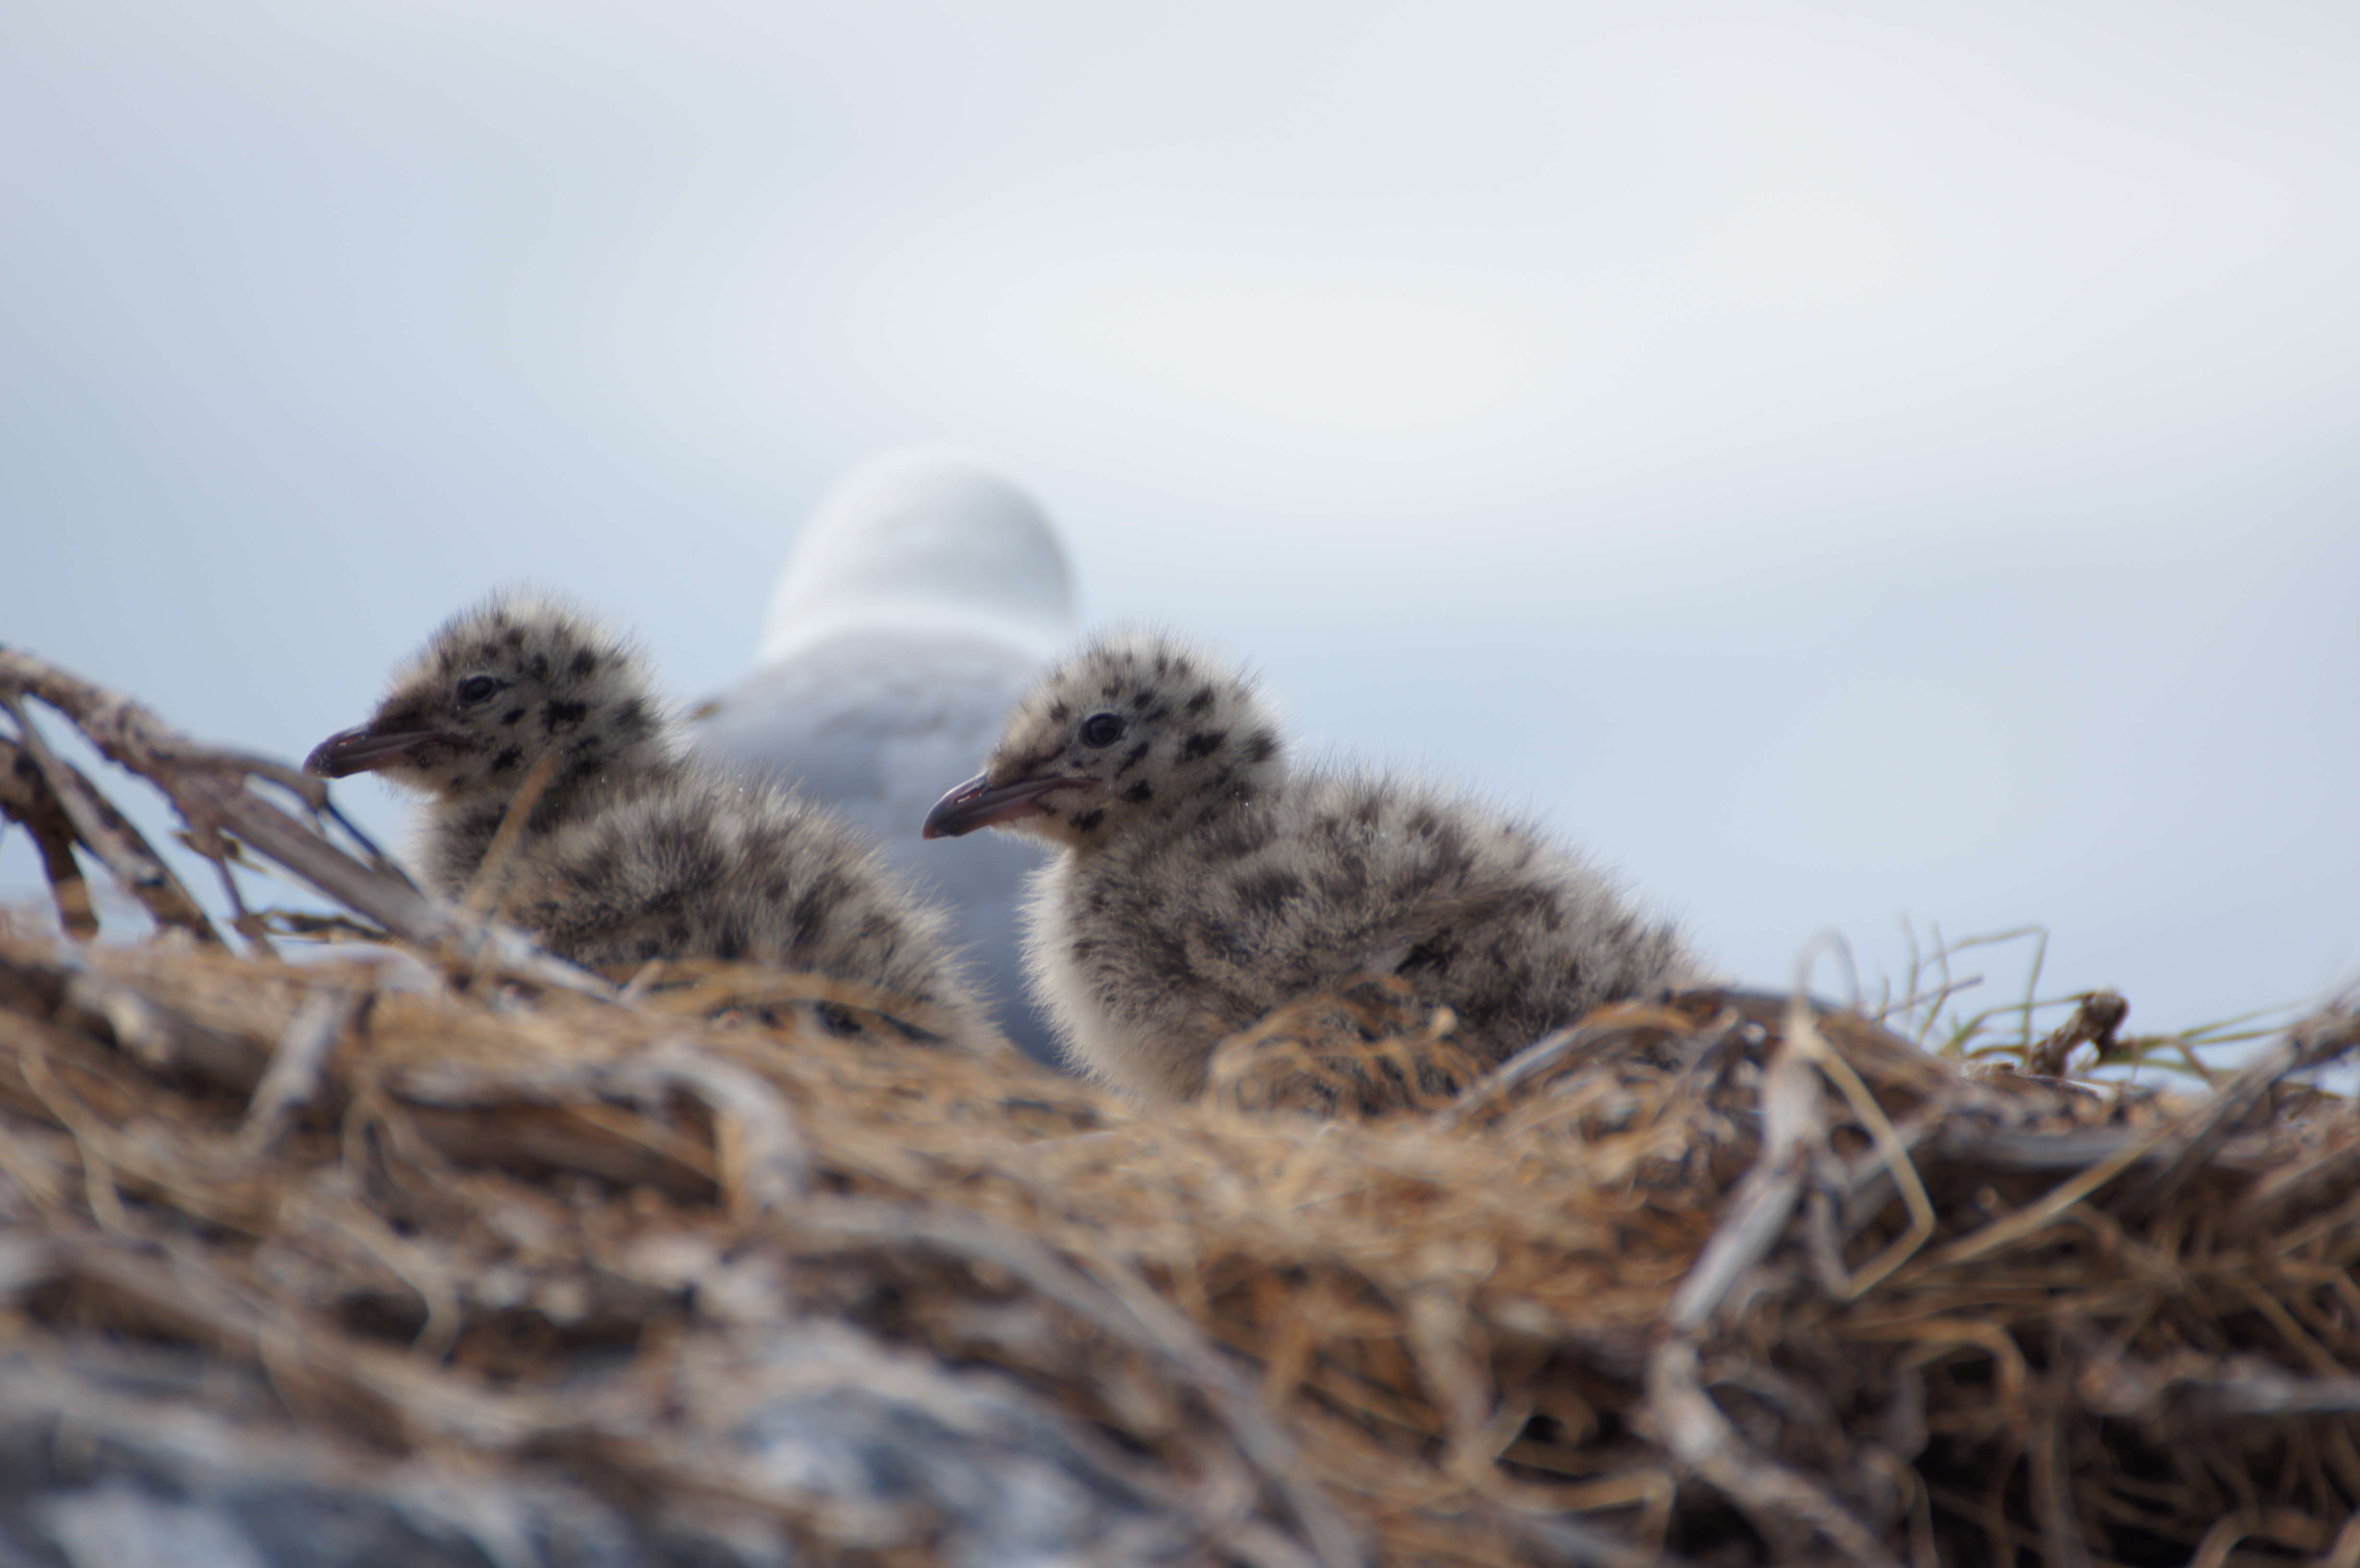
nature, branch, winter, bird, cute, wildlife, beak, fauna, close up, gulls, publicdomain, newzealand, seabirds, vertebrate, sparrow, nest, chicks, redbilledgull, fledgling, fluffybabybirds, babybirds, perching bird